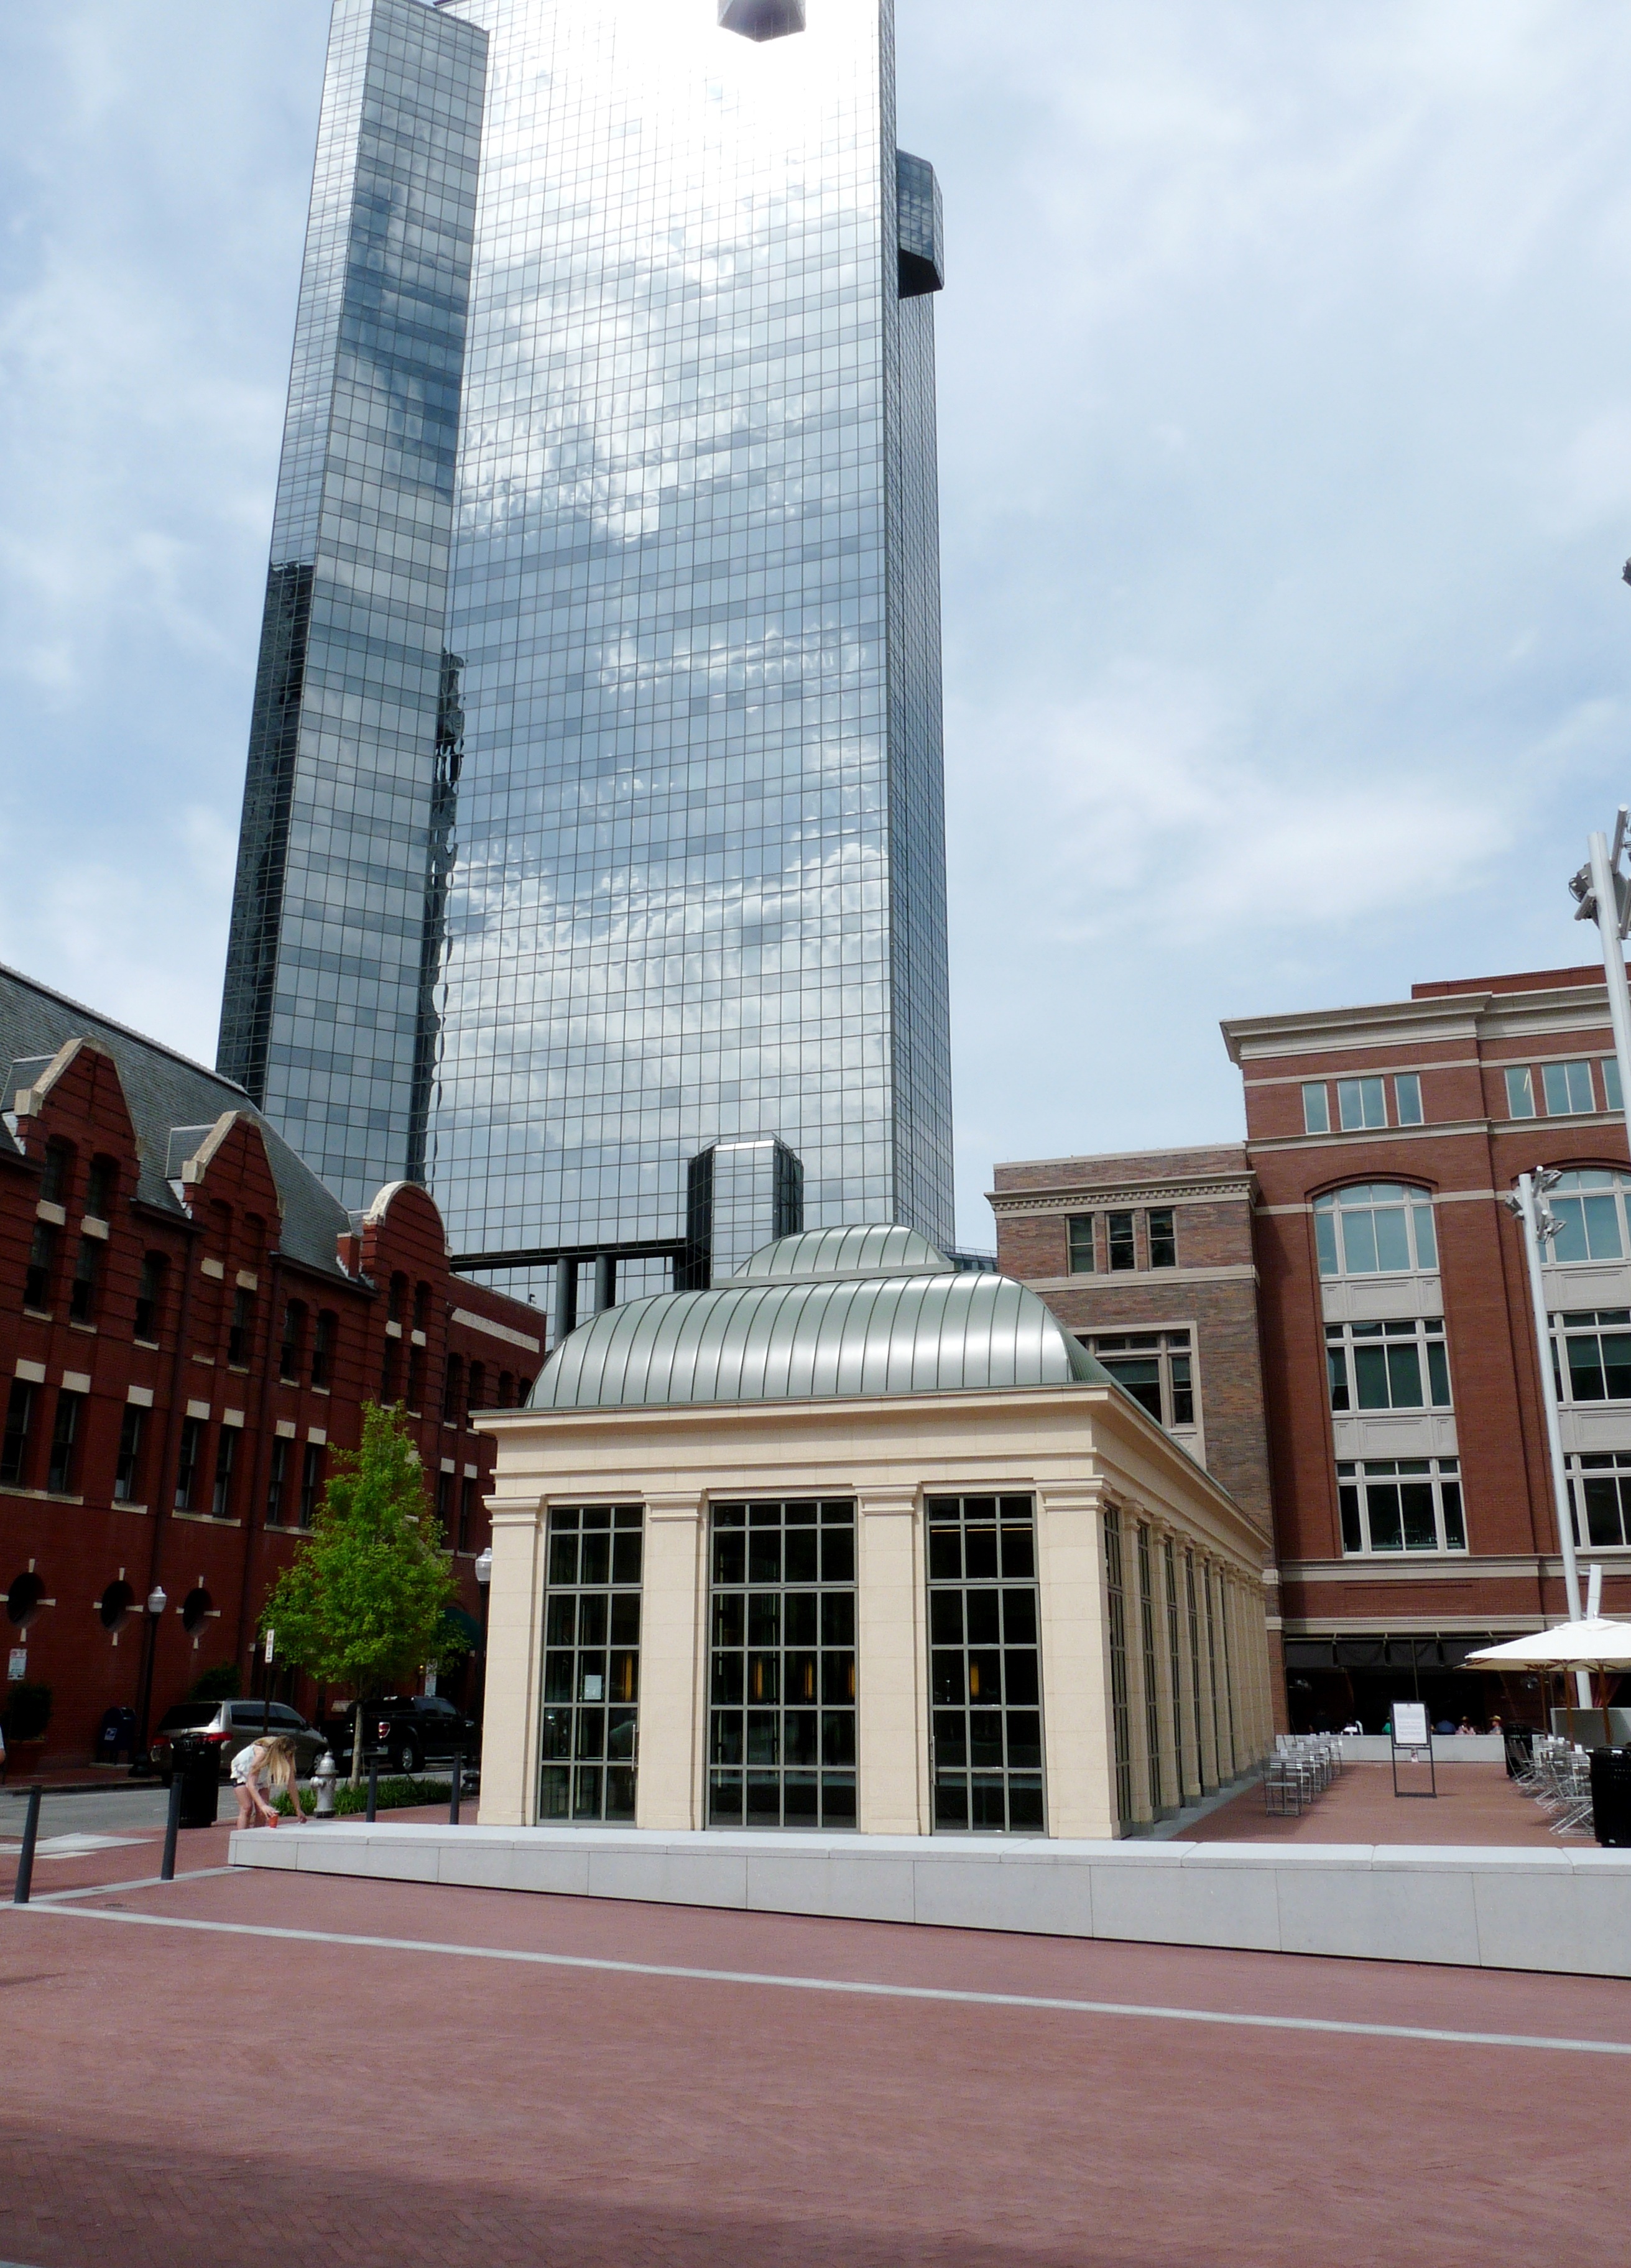
architecture, skyline, building, city, skyscraper, downtown, tower, plaza, landmark, facade, tower block, skyscrapers, buildings, venue, neighbourhood, fort worth, urban area, residential area, human settlement, sundance square